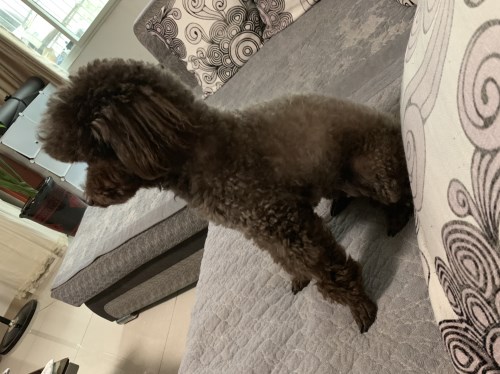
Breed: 7449-n000128-teddy